Describe the emotion expressed in this image:  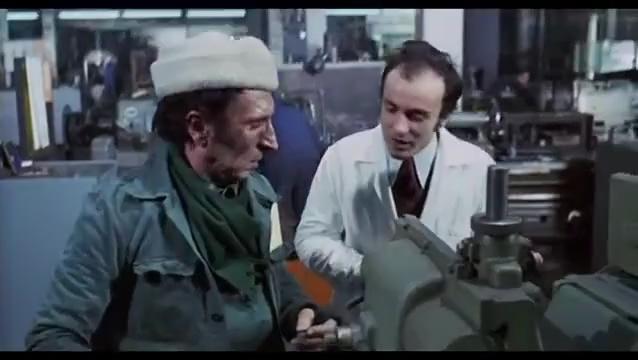
This person displays Pain, valence and arousal with low intensity.